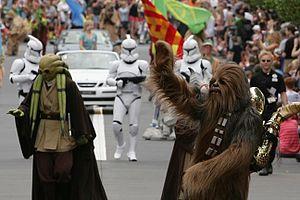
La liste des espèces encyclopédiques de Star Wars recense les noms et les présentations simplifiées des principales espèces intelligentes, animales et végétales de la saga cinématographique et entièrement ou en grande partie centrées sur la présentation des espèces comme The New Essential Guide to Alien Species de Ann Margaret Lewis et Helen Keier, l’Ultimate Star Wars de Ryder Windham, L'Atlas de Daniel Wallace et Jason Fry, L'Encyclopédie visuelle de Tricia Barr, Adam Bray et Cole Horton ou Alien archive de Katrina Pallant et Nathalie Clubb. Les espèces non présentées dans ces encyclopédies, même si elles sont considérées par certains comme importantes, sont exclues du recensement.